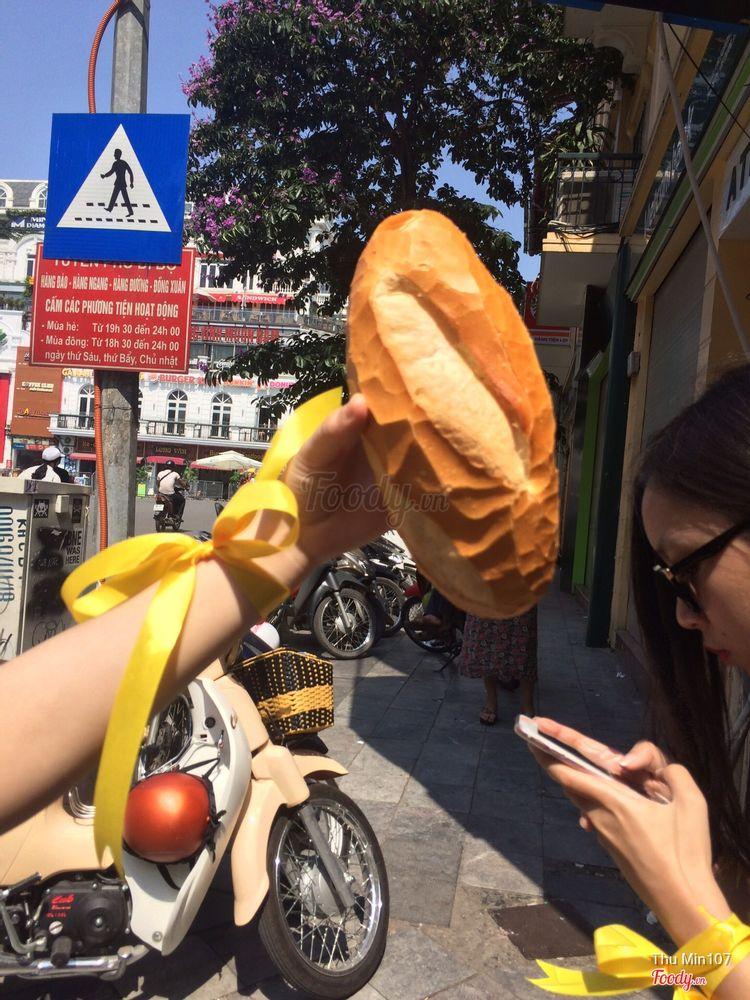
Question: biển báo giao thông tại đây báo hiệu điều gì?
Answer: đường dành cho người đi bộ